Siege of Bredevoort (1597)

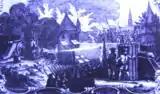
English troops attacking the Alter gate

The siege of Bredevoort in 1597 was a siege of Bredevoort by the military forces led by Maurice of Nassau, Prince of Orange, during the Eighty Years War and the Anglo-Spanish War. The siege lasted from 1 October until 9 October; after that day Bredevoort was occupied by the besiegers. The siege was part of a campaign during which Maurice conquered the cities Turnhout, Alphen, Rijnberk, Meurs, Bredevoort, Groenlo, Goor, Enschede, Oldenzaal, Ootmarsum, and Lingen.